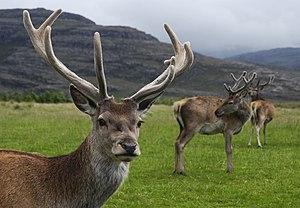
Cerf élaphe en Écosse.
Les cent espèces envahissantes parmi les plus nuisibles du monde sont recensées dans une liste élaborée par le Groupe de spécialistes des espèces envahissantes de la Commission de la sauvegarde des espèces de l'Union internationale pour la conservation de la nature, dans le but de sensibiliser sur la complexité, l'importance et les effets des espèces exotiques envahissantes. Cette liste est citée dans diverses publications scientifiques.